Second Triumvirate

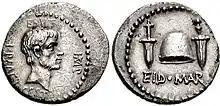
Coin, minted by Marcus Junius Brutus in 42 BC, depicting himself on left and commemorating the assassination of Julius Caesar on the Ides of March on right.

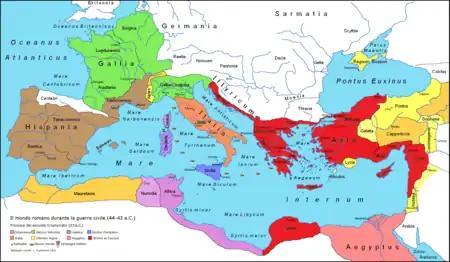
Division of territory at the foundation of the Triumvirate (43 BC).

Preparations for war on the tyrannicides started promptly. In Rome, the new year saw Julius Caesar consecrated as a god. With the triumvirs having slaughtered their political enemies in Italy, they moved with some forty legions against Brutus and Cassius in the east: Lepidus remained in Italy – supervised by two pro-Antony governors – while Antony and Octavian moved to cross the Adriatic for Macedonia.